Staffordshire Moorlands

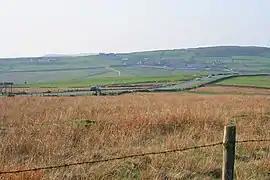
Moors located within the district

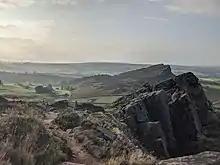
Looking southeast over the Roaches and Hen Cloud

The Staffordshire Moorlands district is in the southern end and foothills of the Pennines, with some of the northern parts lying in the Peak District National Park. The terrain is mostly uplands to the north of the district and lower-lying to the south, with rolling hills, crags and valleys across forests and lakes. The upland terrain is divided into high gritstone moorlands of the Dark Peak in the northwest and limestone landscape of the White Peak in the northeast. The district is named after the moors in the northwest along with smaller patches of lowland heaths across the district, such as Wetley Moor near Werrington. The highest point in both the district and Staffordshire is Cheeks Hill, rising up to 520m (1,710 feet) on Axe Edge Moor.